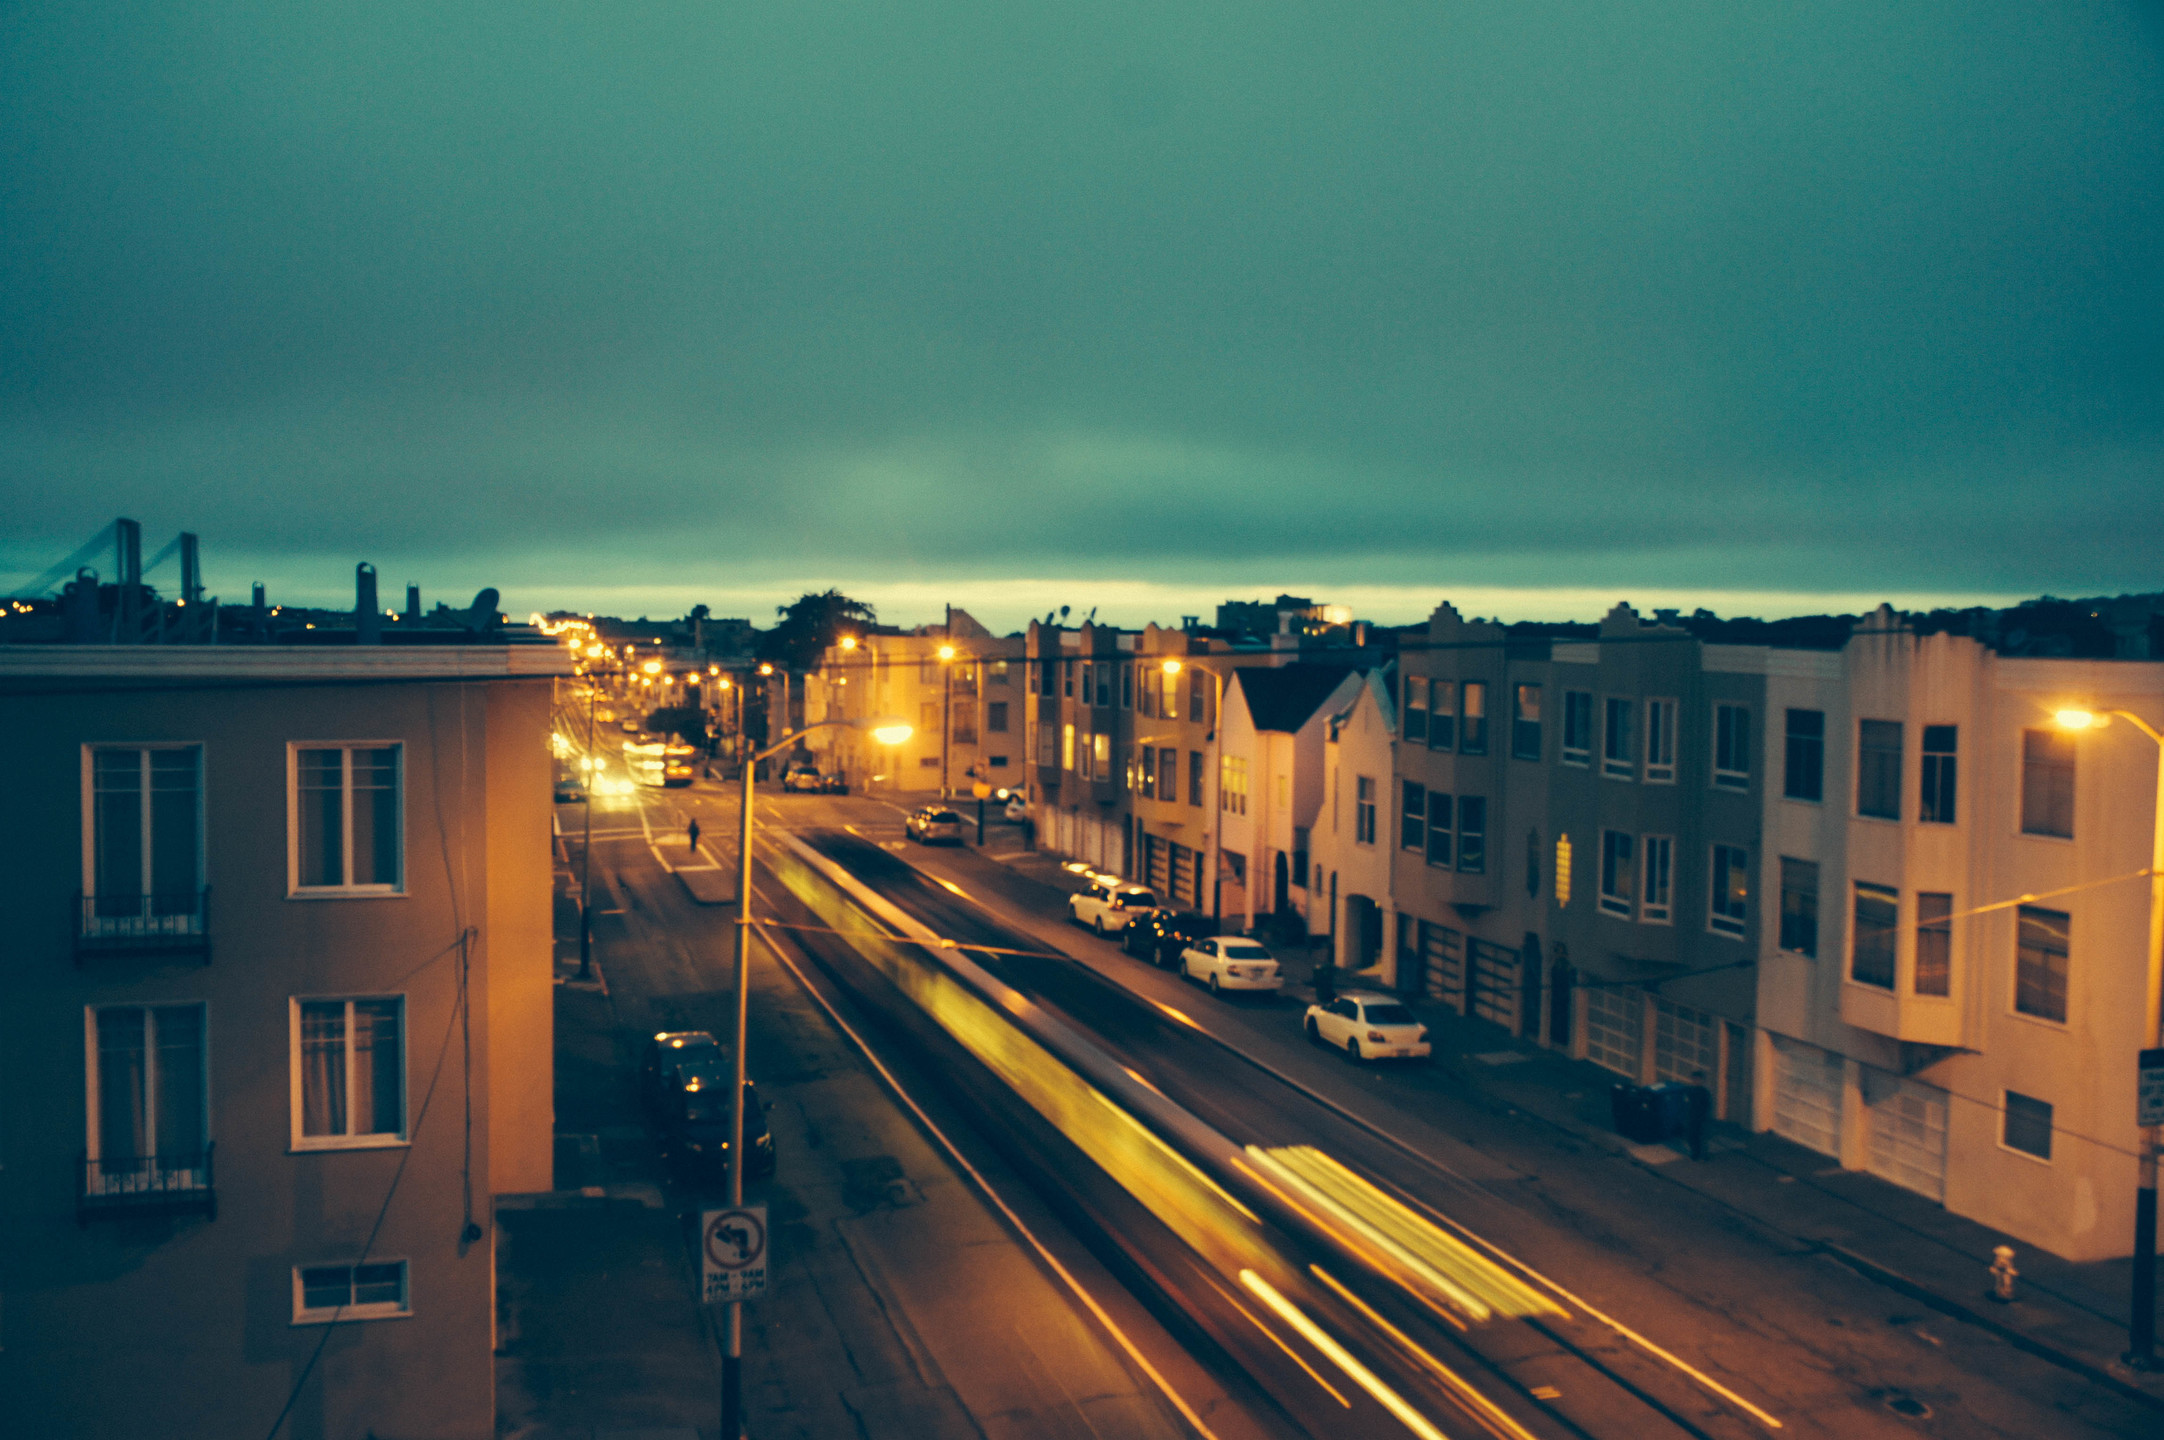
horizon, light, sky, sunset, road, traffic, street, night, sunlight, morning, dawn, cityscape, dusk, evening, reflection, darkness, long exposure, houses, cars, urban area, residential area